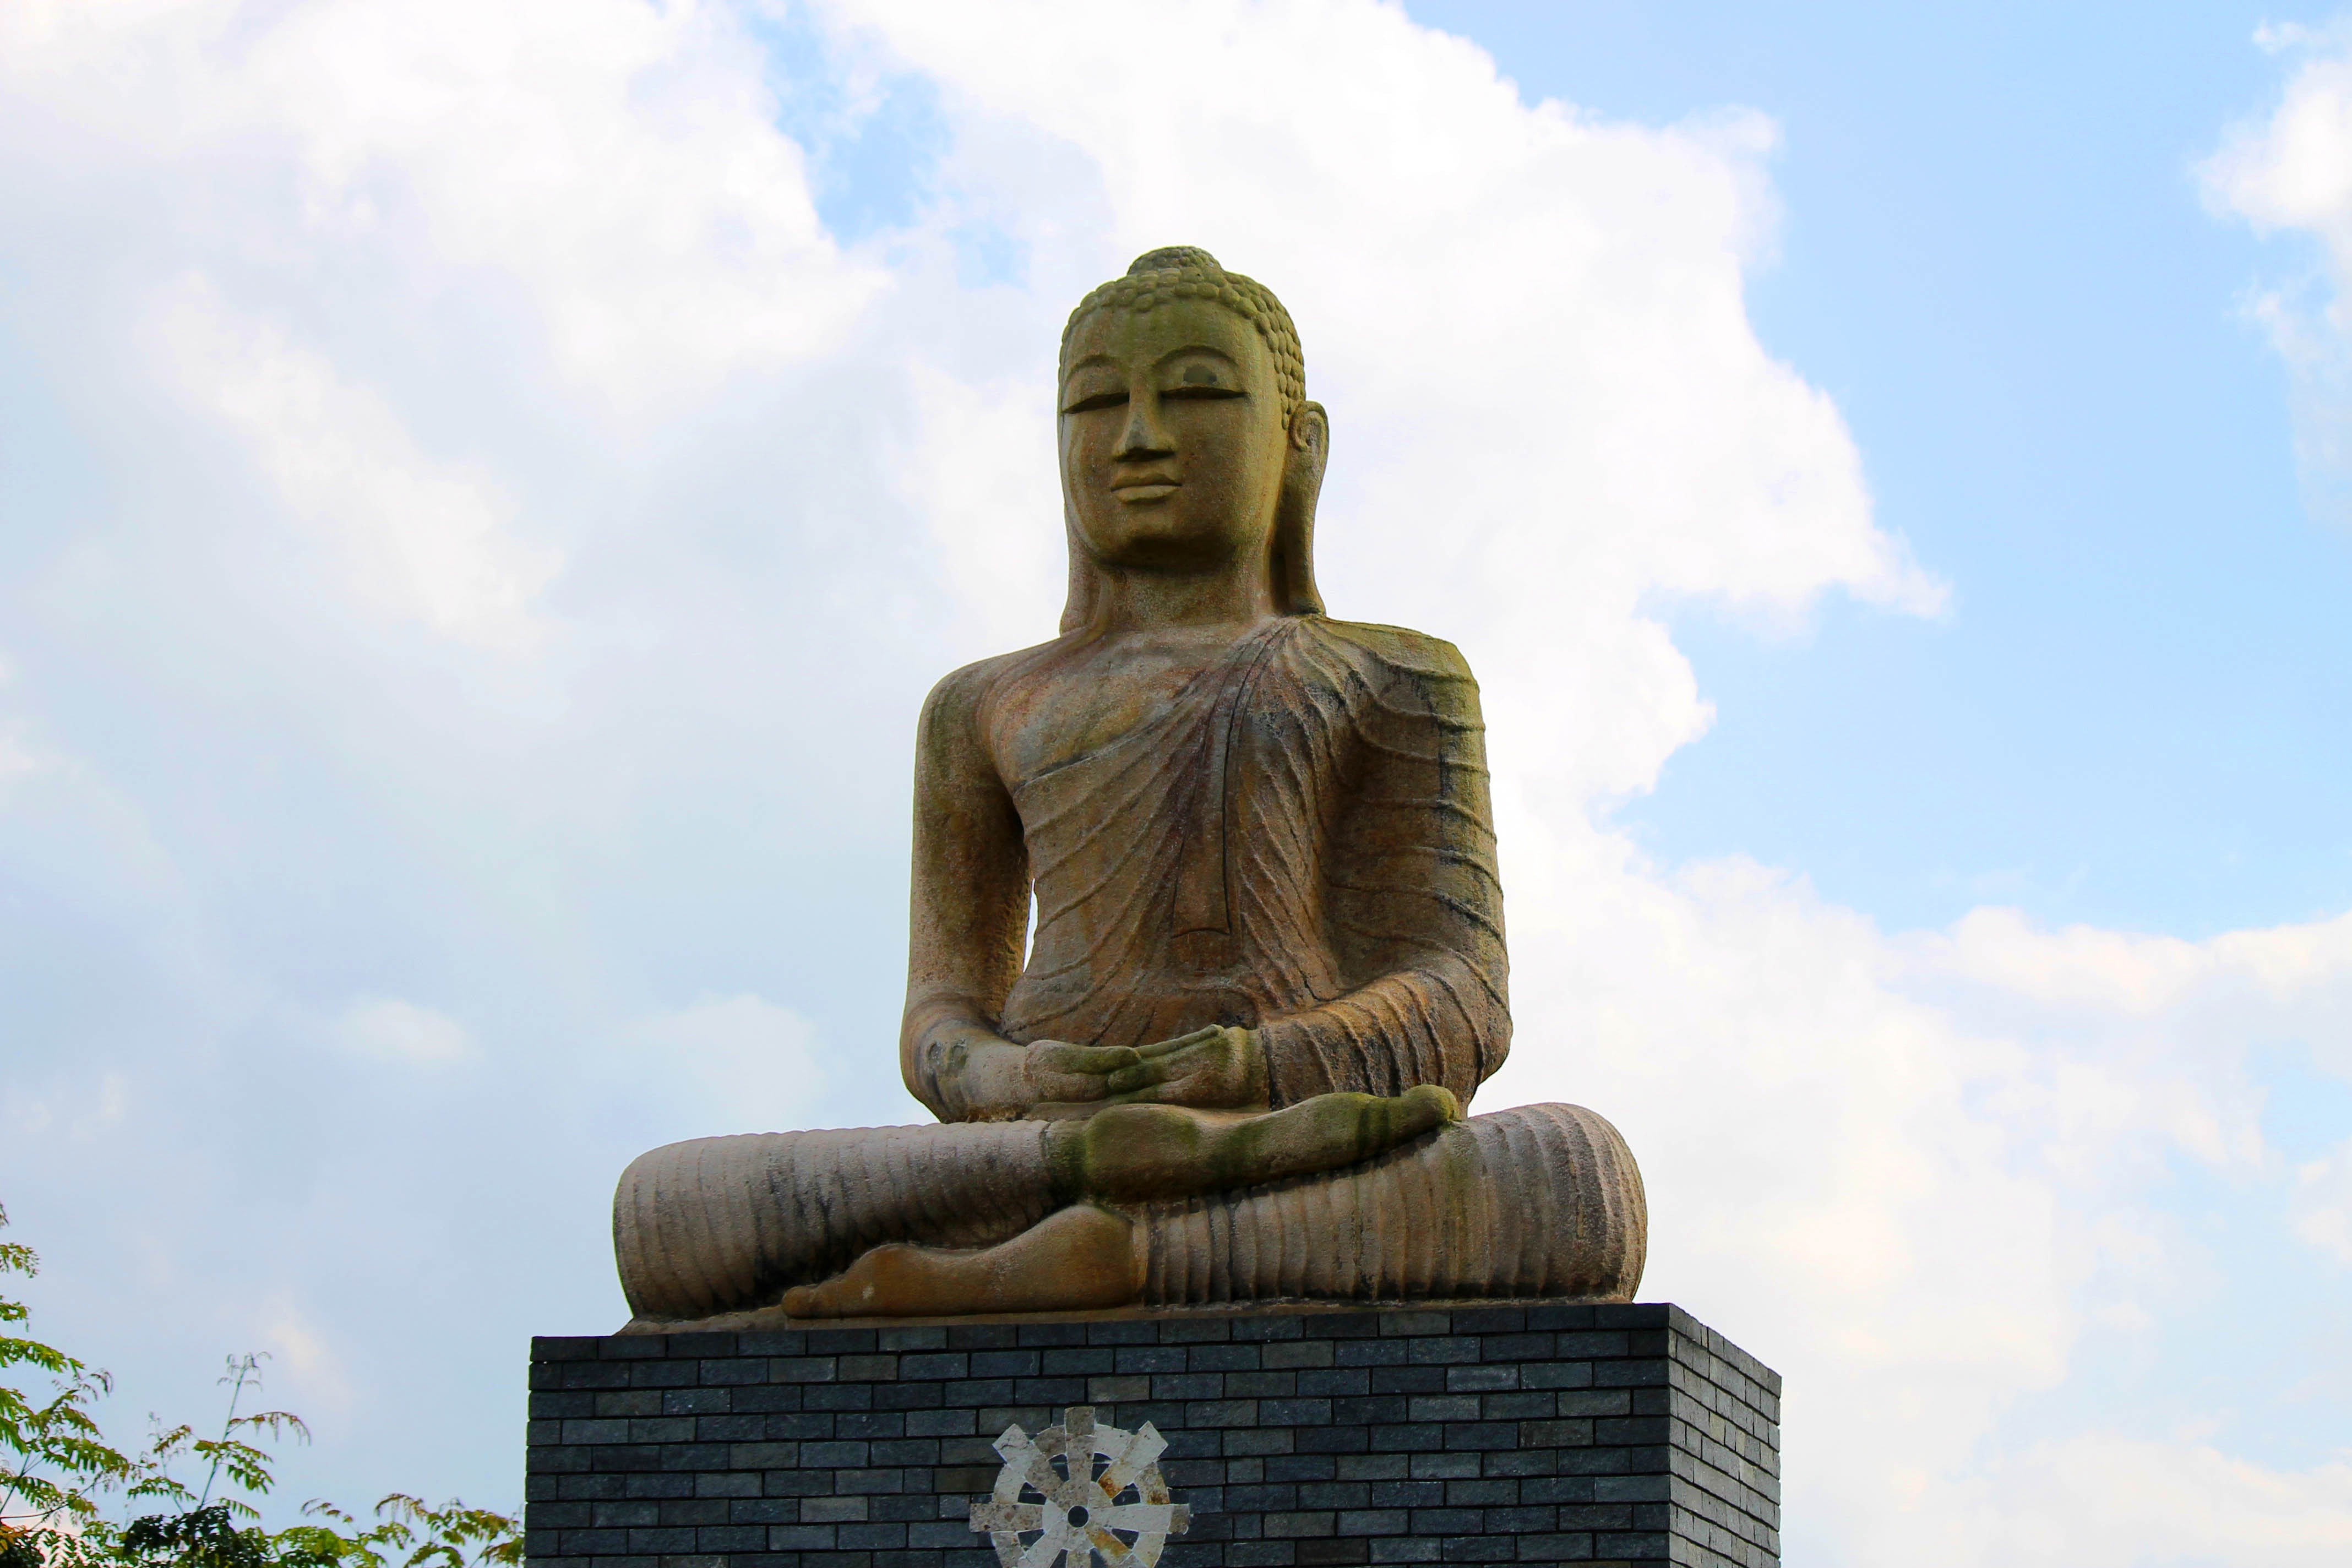
creative, structure, stone, monument, statue, artistic, ancient, landmark, artwork, sculpture, art, creativity, design, temple, buddha, historical, stonework, stone sculpture, gautama buddha